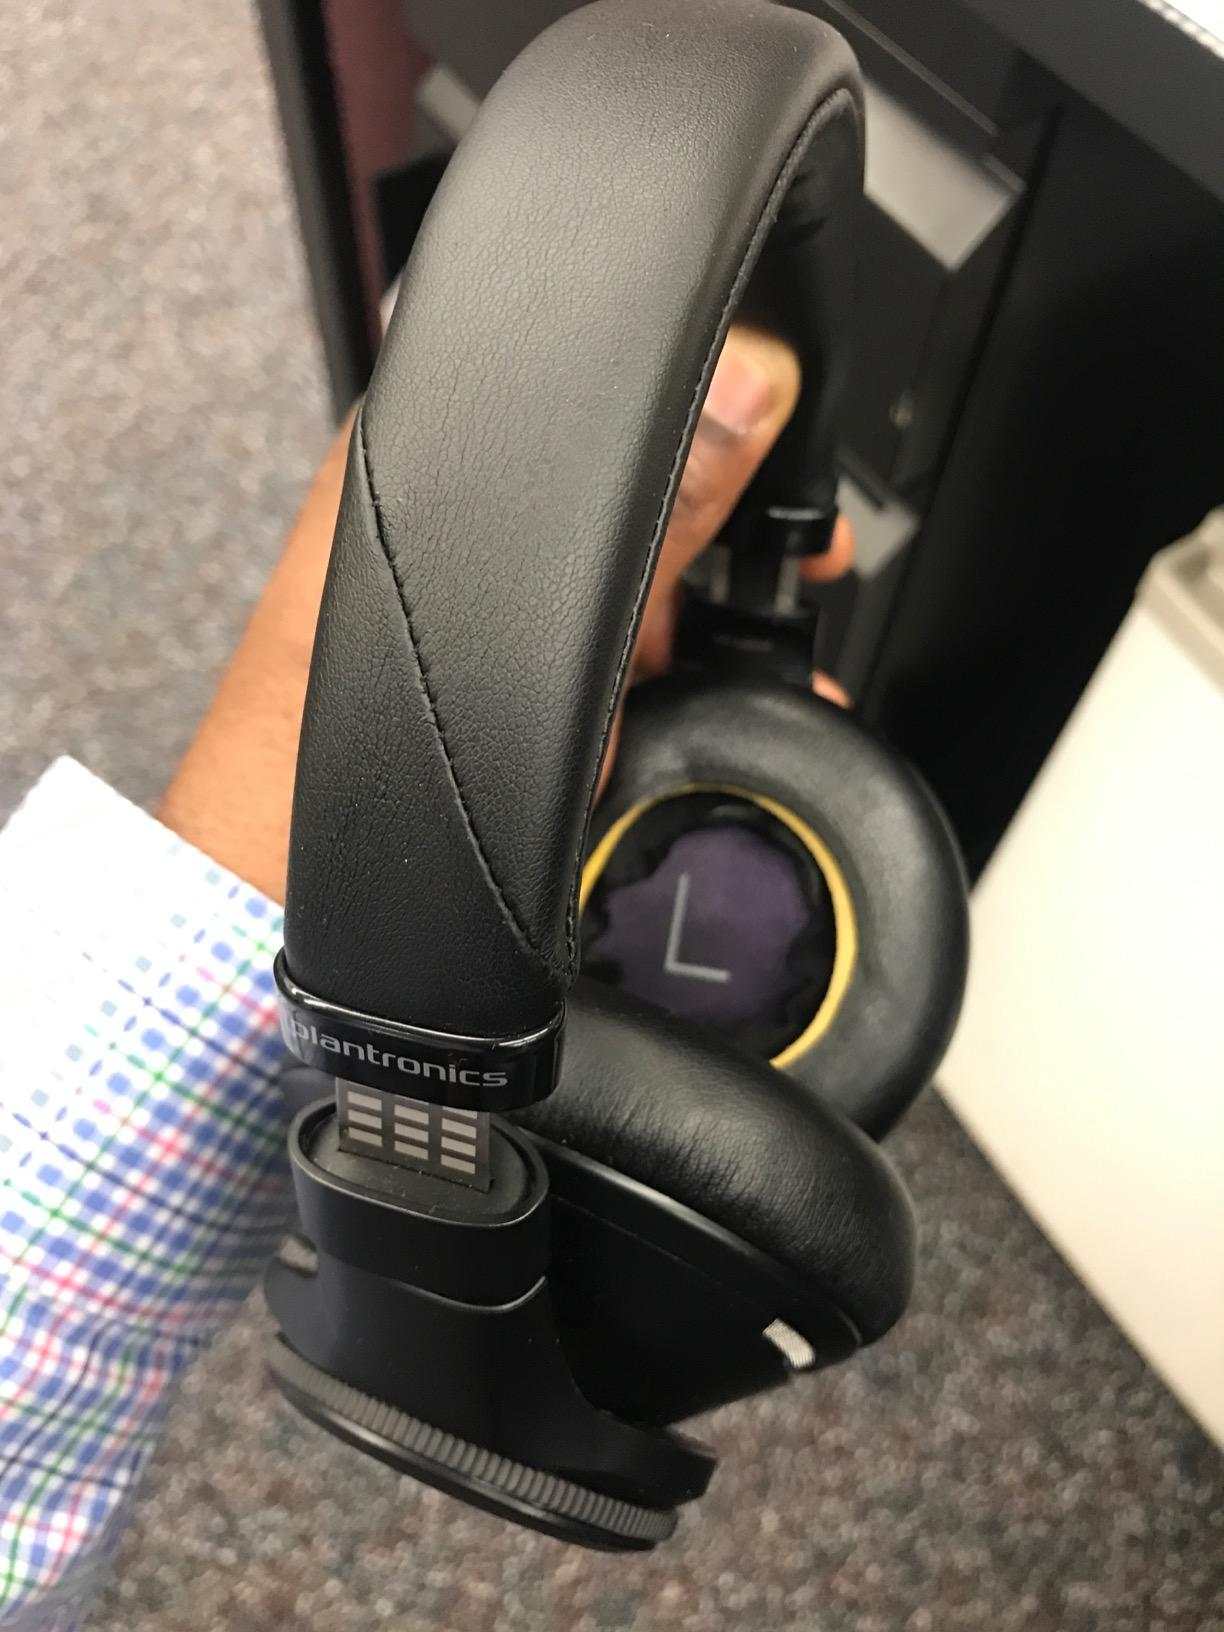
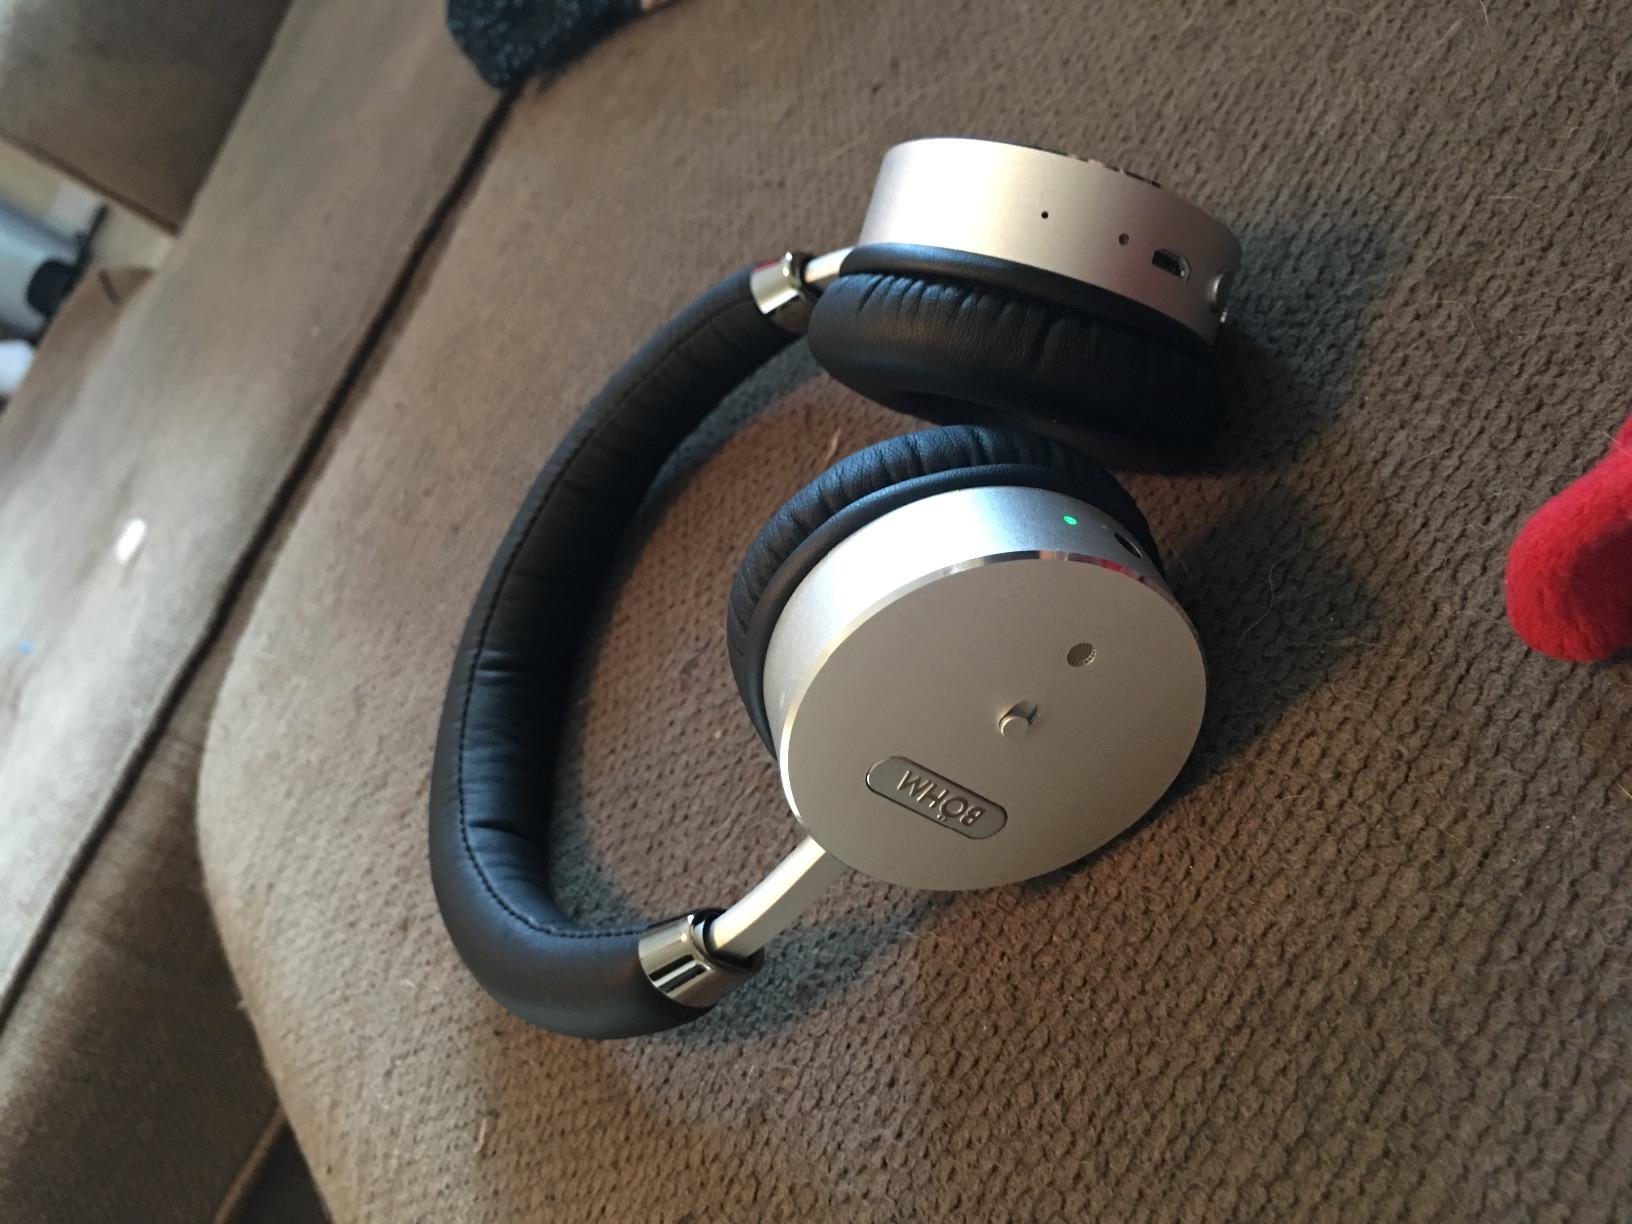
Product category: headphones
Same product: no